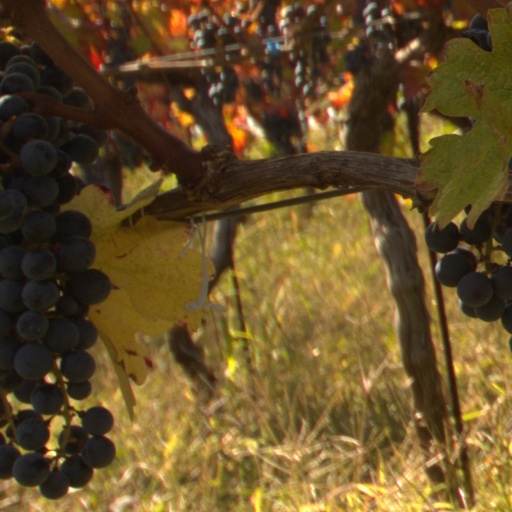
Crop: grape